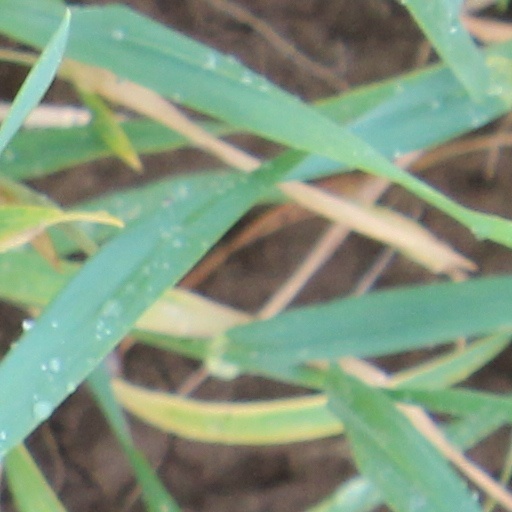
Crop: wheat